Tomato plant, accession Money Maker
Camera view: horizontal (90 deg, fisheye); turntable rotation: 240 degrees
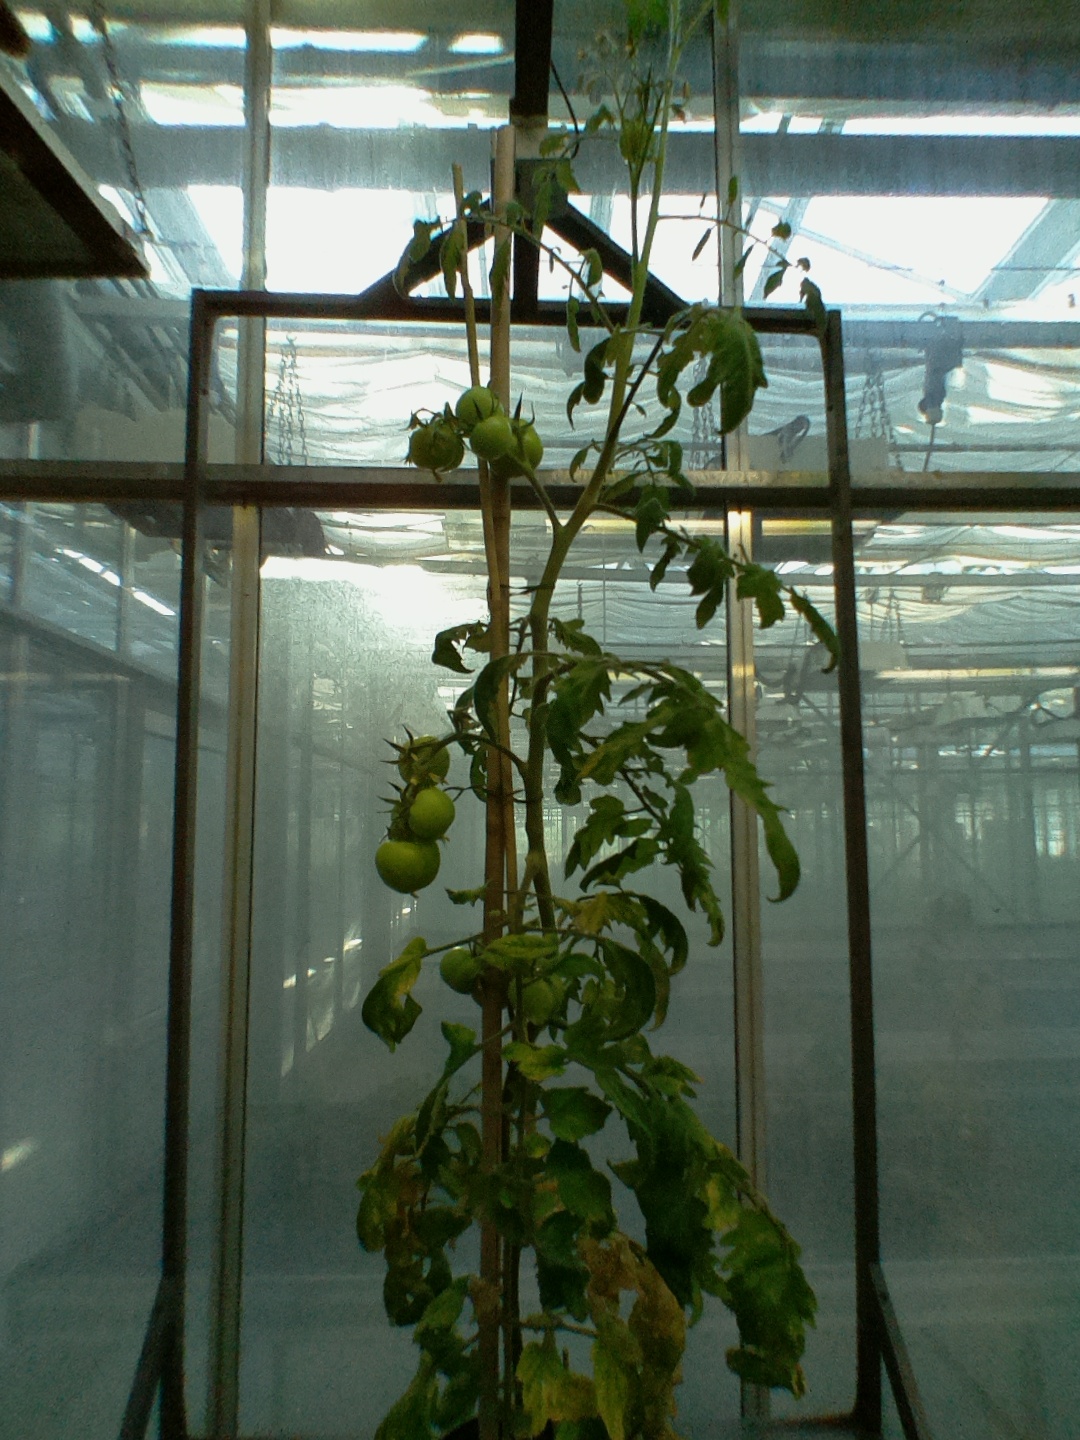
BBCH growth stage 77: 70%-80% of final fruit size